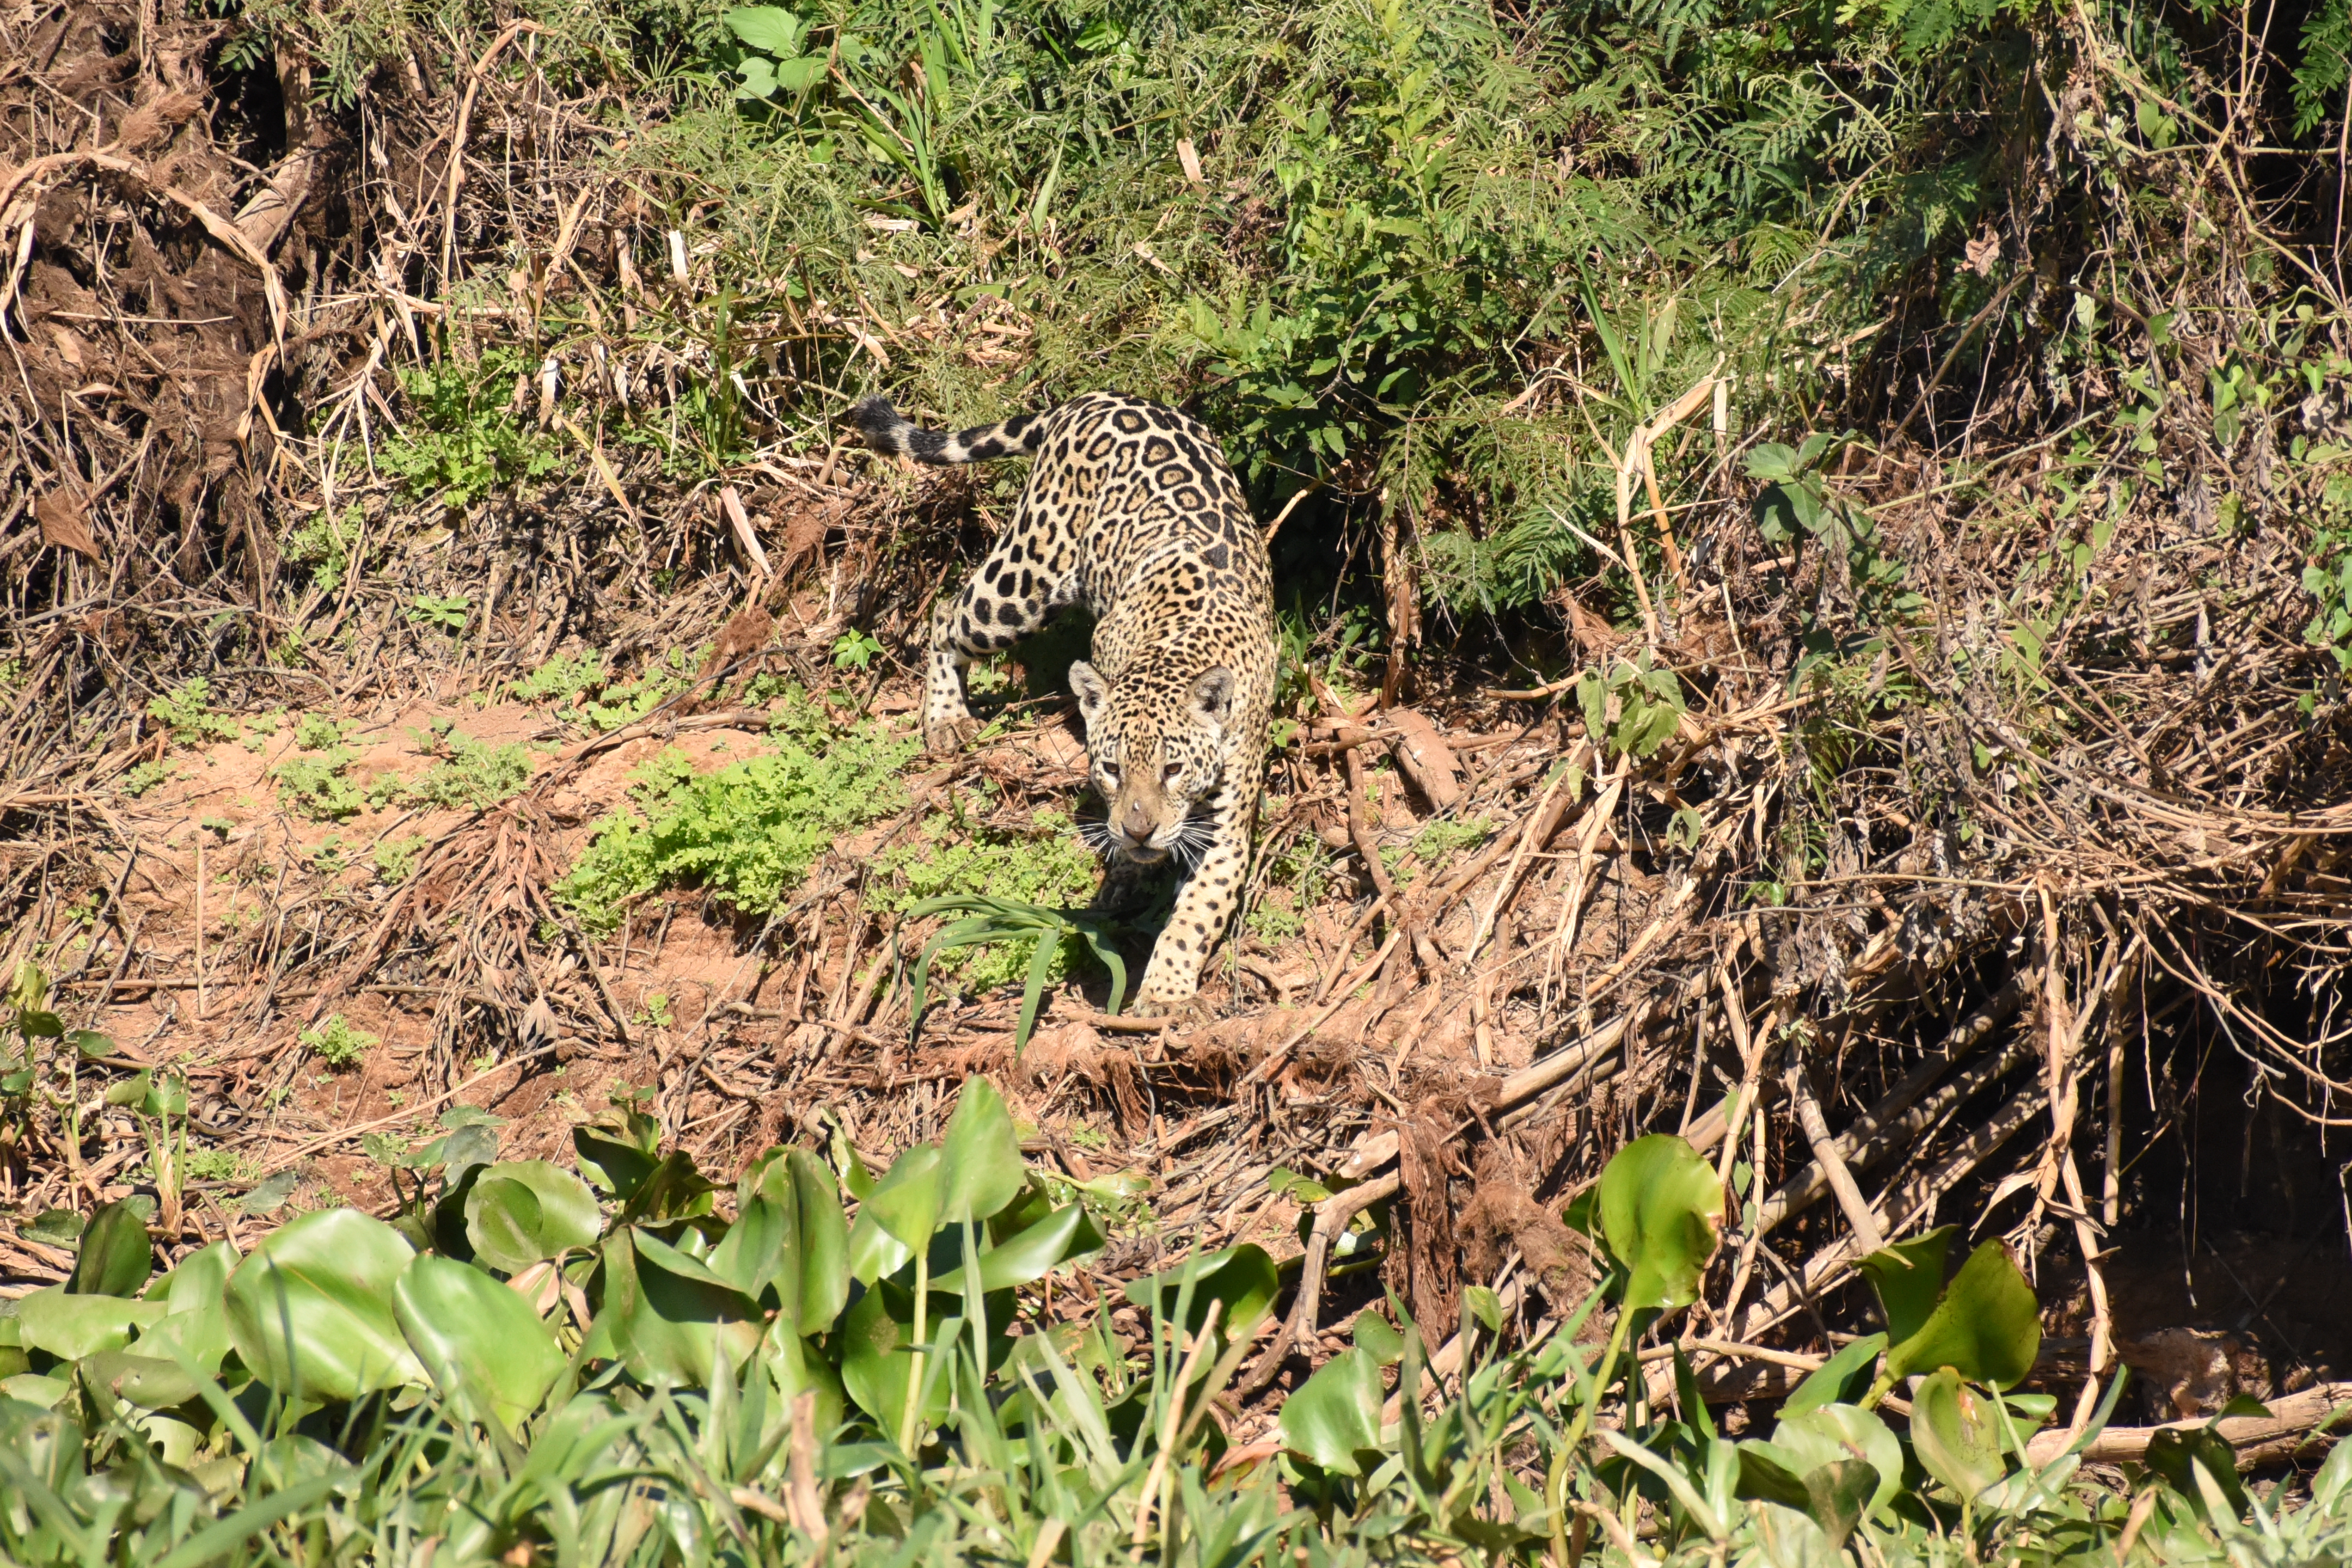
Jaguar: Marcela